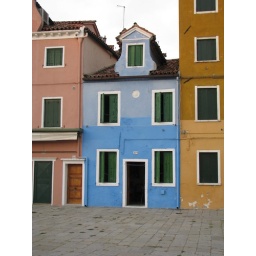
brightly colored houses to guide the sailors home in fog